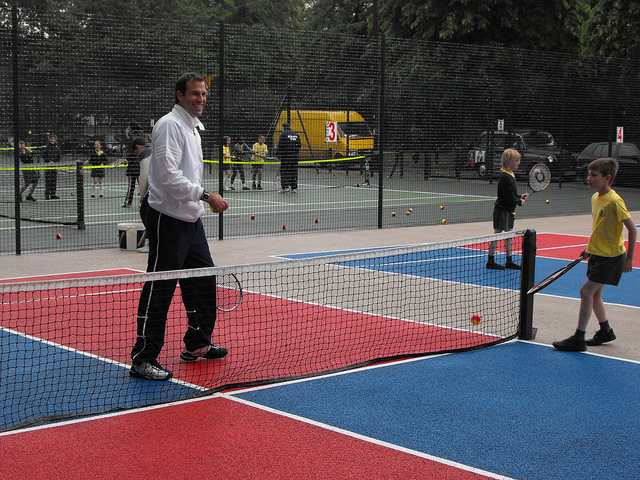
người đàn ông và một vài đứa trẻ đang chơi tennis trên sân